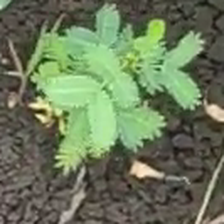
Weed species: Dwarf_cassia_(Chamaecrista pumila)